2006 UAW-Ford 500

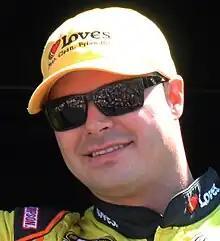
David Gilliland of Robert Yates Racing (pictured in 2015) qualified for the pole position with a time of 49.950 seconds.

Forty-nine cars were entered in the qualifier, although due to NASCAR's qualifying procedure only forty-three could race. Gilliland clinched his first career pole position with a time of 49.950 seconds and was joined on the grid's front row by Jarrett, his Robert Yates Racing teammate. Johnson, Jeff Gordon and Greg Biffle rounded out the top five positions, with Travis Kvapil, Chad Chaffin, Todd Bodine, Hermie Sadler, Kirk Shelmerdine and Kevin Lepage failing to qualify.